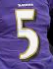
Number: 5